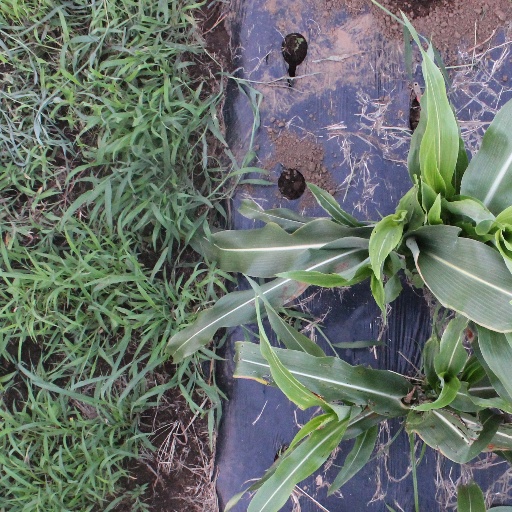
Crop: sorghum